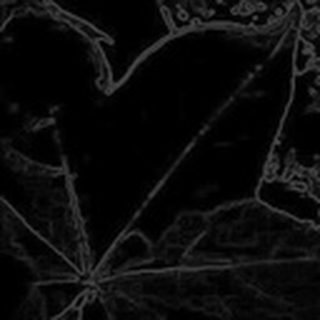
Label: healthy_cotton